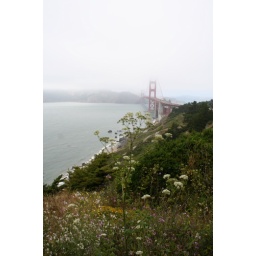
Yet another photo of the golden gate area bay with it's towers covered in mist.